John B. Stanchfield

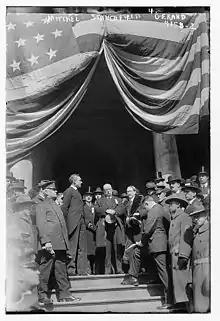
John Purroy Mitchel and James Watson Gerard and John Barry Stanchfield in 1917

John B. Stanchfield was born in Elmira, New York on March 13, 1855, the son of Dr. John K. Stanchfield. He graduated from Amherst College in 1876, and from Harvard Law School in 1878. He commenced the practice of law in Elmira in partnership with David B. Hill, later Governor of New York (1885–1891). Afterwards he was a partner in the Elmira law firm of Reynolds, Stanchfield & Collin (named Sayles & Evans since 1945).